Lake Shawnee Amusement Park

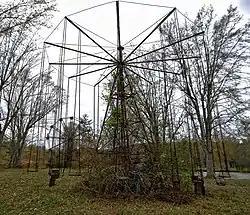
Amusement park in 2013

The Lake Shawnee Amusement Park is a defunct amusement park in Princeton, West Virginia, United States, located along Lake Shawnee. Opened in 1926, the park operated for 62 years before closing in 1988. It received public attention for urban legends regarding the park being haunted due to accidental deaths supposedly caused by "cursed land".